University of Pittsburgh Graduate School of Public Health

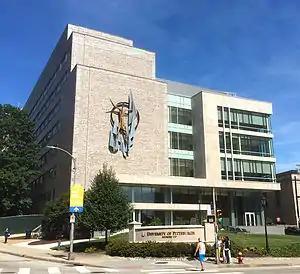
The home of the University of Pittsburgh Graduate School of Public Health (Pitt Public Health).

Pitt Public Health is responsible for or participates in the operation a variety of different public health centers and institutes including: